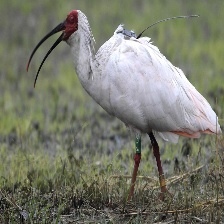
Species: ASIAN CRESTED IBIS
Scientific name: NIPPONIA NIPPON